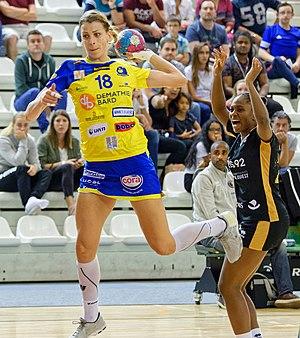
Rencontre de la 5e journée de la LFH entre Paris 92 et Metz Handball. A Issy-Les-Moulineaux, le 16 septembre 2018.
Aleksandra Zych, née le 28 juillet 1993 à Wałbrzych, est une handballeuse internationale polonaise, évoluant au poste d'arrière droite.